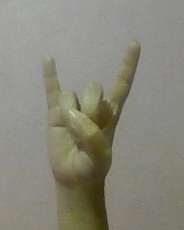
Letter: la